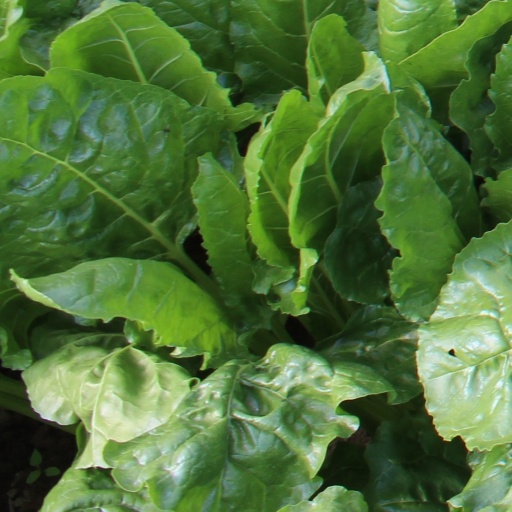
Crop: sugar beet